Cindy May McGuire

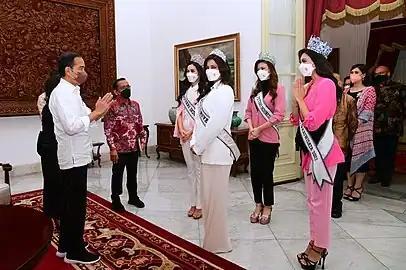
McGuire (second from the right) together with Puteri Indonesia 2022 winners and Miss Universe 2021, Harnaaz Sandhu, received a warm welcome from the President of The Republic of Indonesia, Joko Widodo on 31 May 2022.

As the winner of , she represented Jakarta SCR-5 at the national pageant of Puteri Indonesia 2022, held in Jakarta Convention Center, Jakarta, Indonesia, on 27 May 2022. During the pageant quarantine, she was selected as one of the 3 winners for the ""Miss Talent"" award, with her Beksi Silat performance.